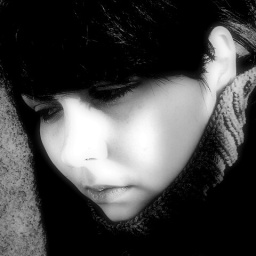
self portrait in black and white